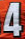
Number: 4